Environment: real
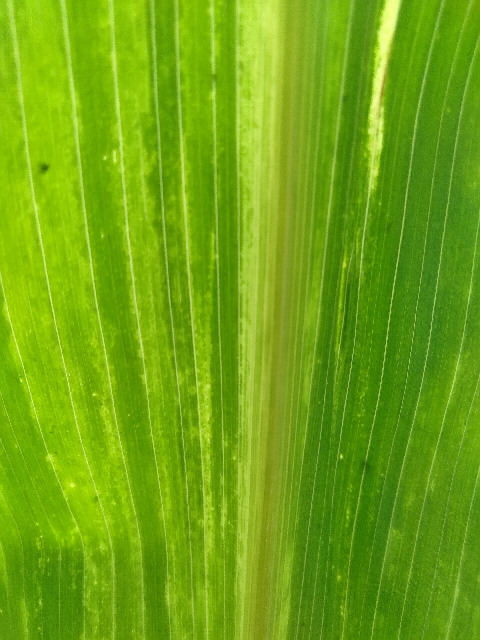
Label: lethal_necrosis